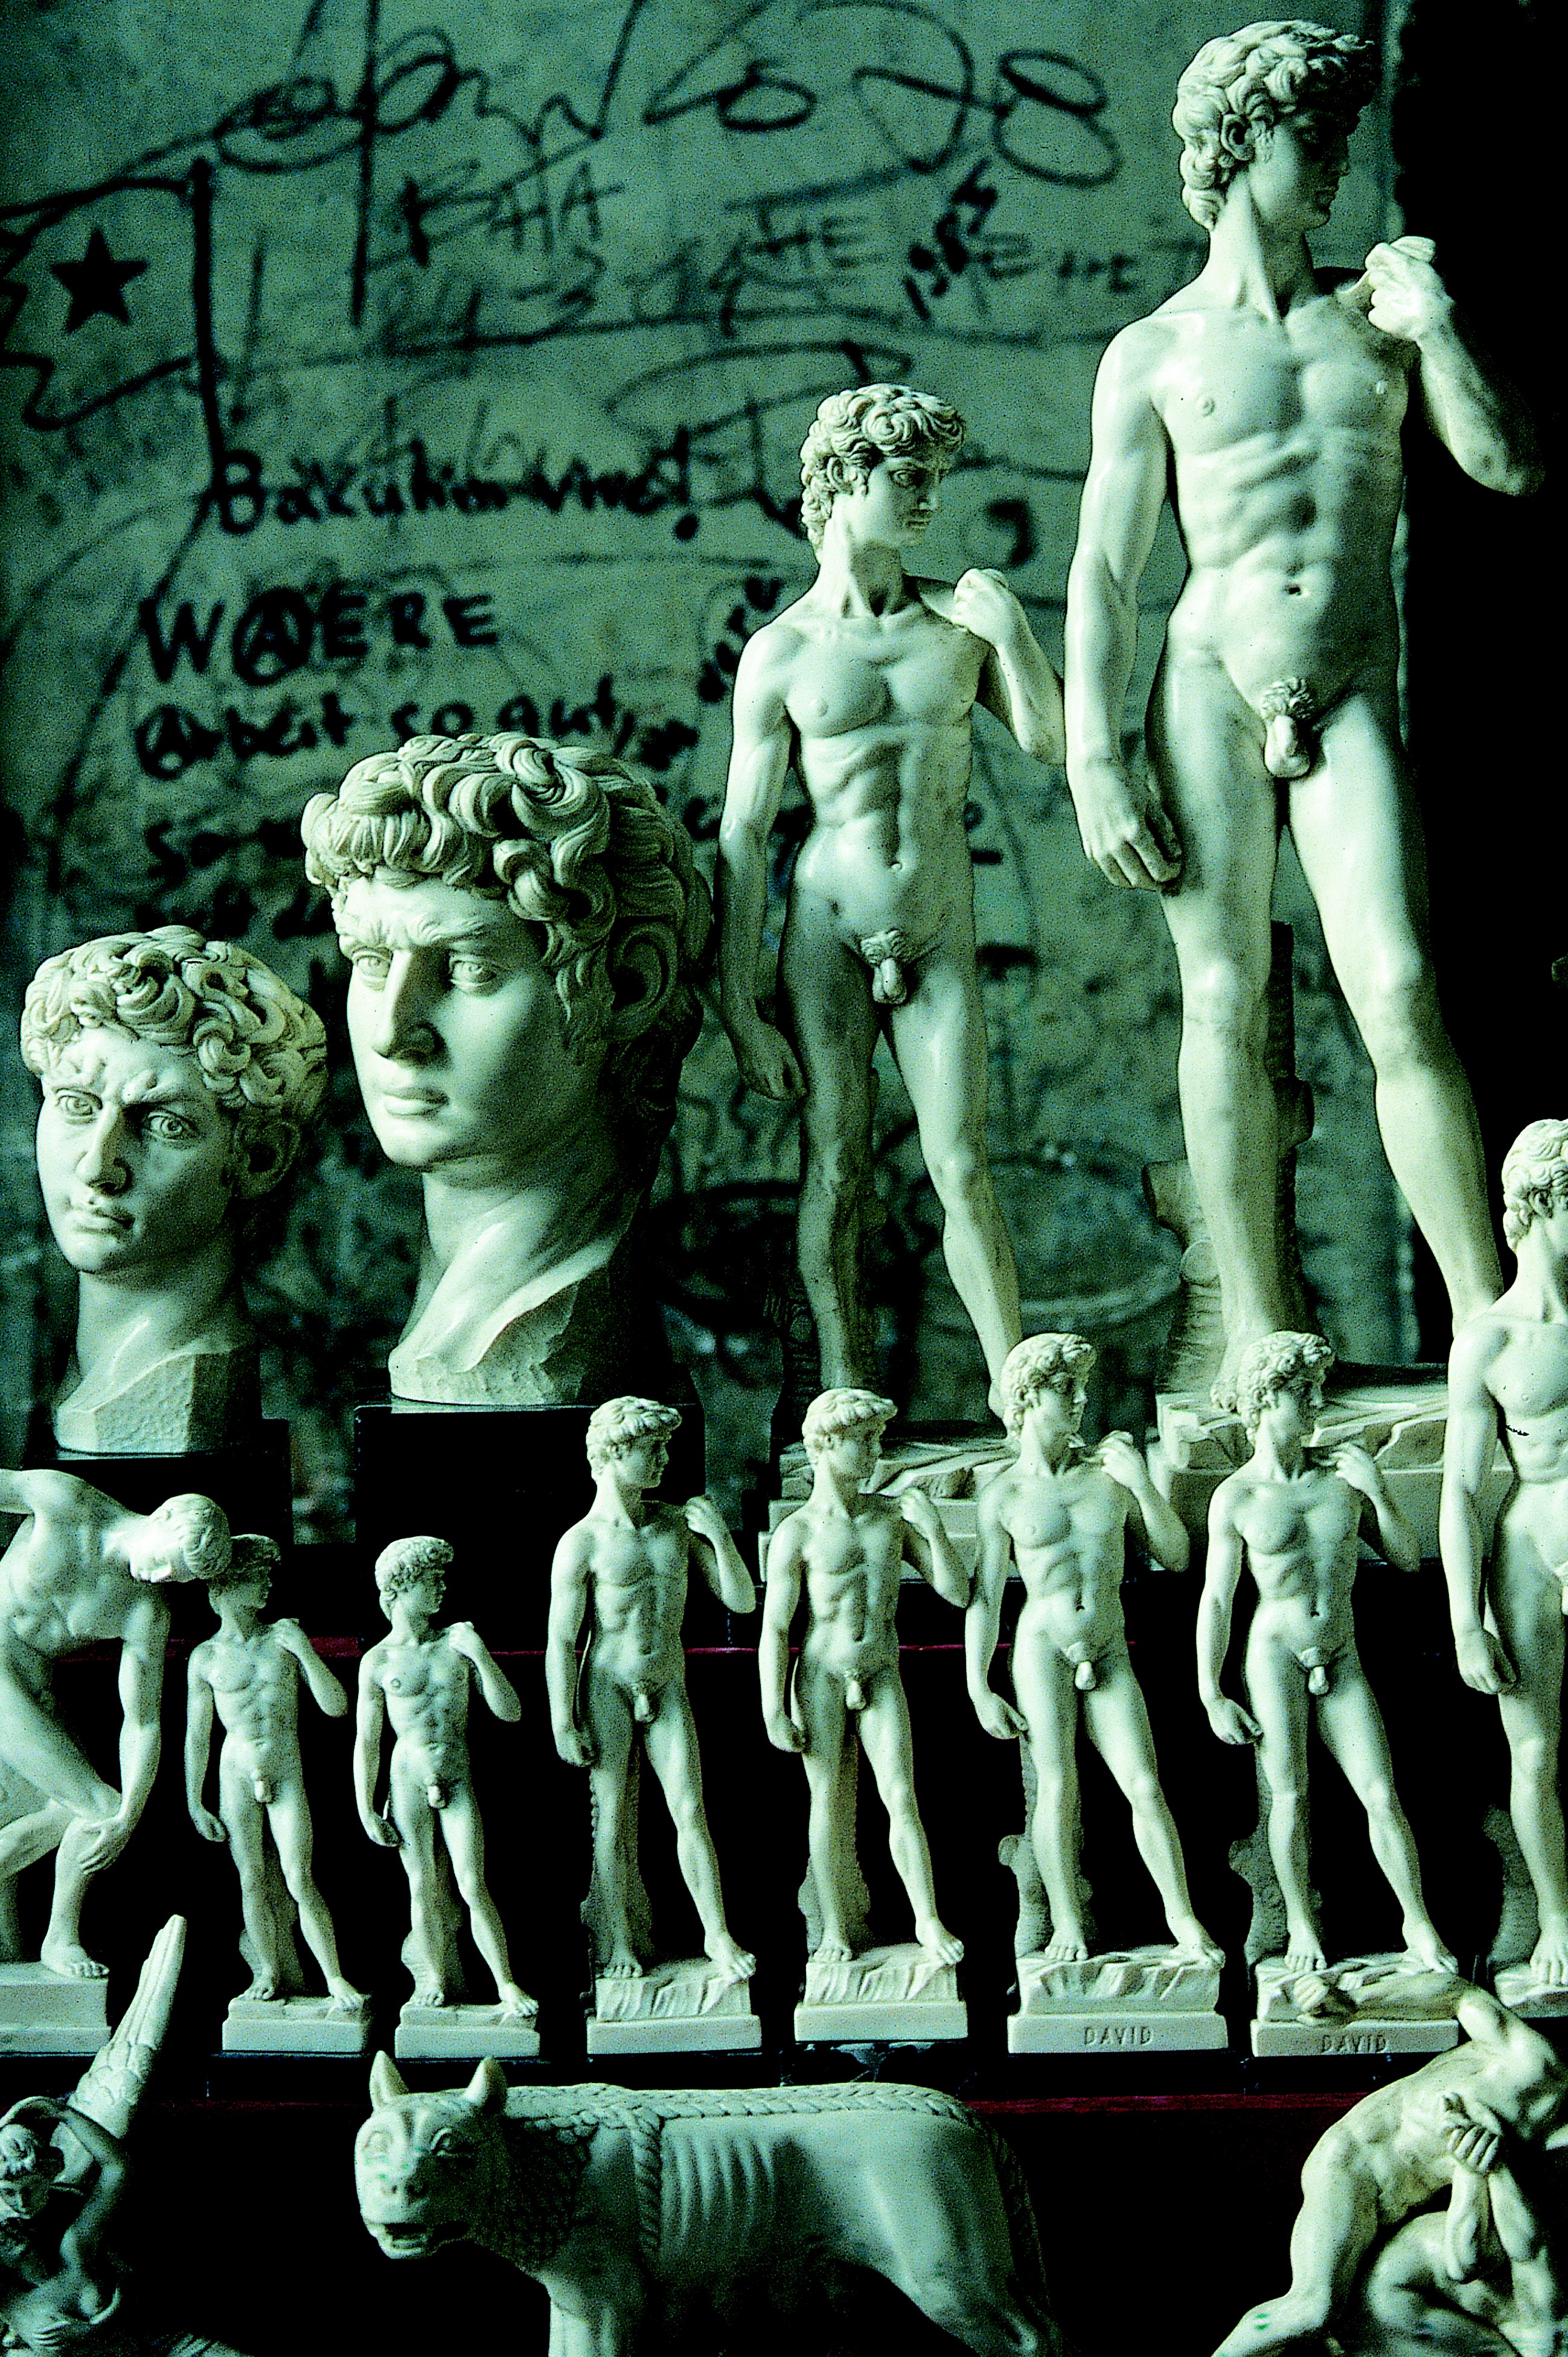
monument, statue, italy, monochrome, tourism, sculpture, art, kiosk, scan, michelangelo, david, relief, mythology, ancient history, high renaissance, monumental statue, small replicas, most famous sculpture, the history of art, original in the, galleria dell accademia in florence